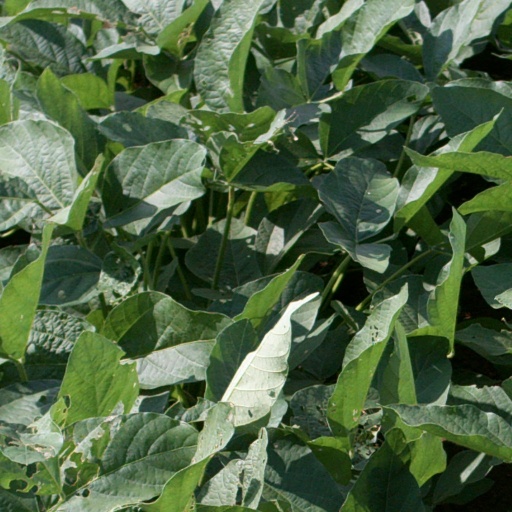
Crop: soybean